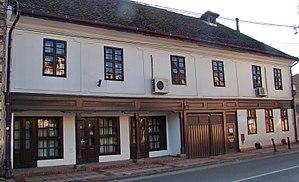
Les monuments culturels de grande importance sont les monuments de Serbie qui, par leur valeur, bénéficient d'un haut degré de protection.
La Maison de la famille Mihajlović se trouve à Obrenovac, rue Miloš Obilić, no. 182. La commune d'Obrenovac est mentionnée, sous le nom Palež, pour la première fois en 1718, dans la liste nationale autrichienne du district de Valjevo, comme une commune de 11 maisons. Les découvertes archéologiques montrent que l'endroit est beaucoup plus ancien et qu’il date de la domination romaine. En raison de son importance économique, administrative, éducative et culturelle, la commune a reçu le statut de ville et le nouveau nom d’Obrenovac en 1859, en l'honneur du retour de Miloš Obrenović en Serbie
Cet article recense les monuments culturels du district de la Ville de Belgrade en Serbie.